History of rail transport in Zambia

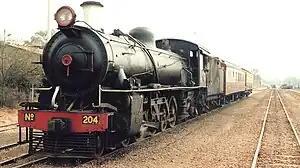
Zambia Railways 12th class 4-8-2 No 204, with a Victoria Falls Safari Express train, at Livingstone, Zambia, 1997

The British South Africa Company (BSAC) was responsible for building the Rhodesian railway system in the period of primary construction which ended in 1911, when the main line through Northern Rhodesia reached the Congo border and the Katanga copper mines. Railway construction in British South Africa Company-administered Northern Rhodesia (now Zambia) was undertaken by Rhodesian Railways, established in 1899, as an extension of the system in Southern Rhodesia. Railway development was driven by Cecil Rhodes, whose original intention was for a railway extending across the Zambesi to Lake Tanganyika, popularly considered as part of a great Cape-Cairo railway linking all the British colonies of Africa. However, Rhodes was as much a capitalist in his motivation as a visionary, and when little gold was found in Mashonaland in Southern Rhodesia, he accepted that the scheme to reach Lake Tanganyika had no economic justification. Railways built by private companies without government subsidies need enough of the type of traffic that can pay high freight rates to recover their construction costs. The agricultural products that fueled much of Rhodesia's early economic growth could not provide this traffic; large quantities of minerals could. Most early railways in Africa were built by the British government rather than Chartered Companies. The need to raise capital and produce dividends prevented most Chartered Companies from undertaking such infrastructure investments. However, in the early period of railway construction, BSAC obtained finance from South African companies including Consolidated Gold Fields and De Beers in which Rhodes was a dominant force. BSAC also benefited from the personal fortunes of Rhodes before his death.